Eetch

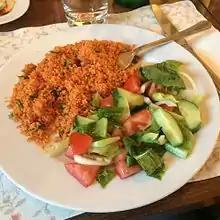
Armenian "eetch" served as a side dish at a restaurant in Yerevan

Eetch otherwise known as eech, itch, metch or one of several other variations is a traditional Armenian side dish, salad or spread, similar to tabbouleh. Eetch can be eaten either at room temperature or warm.